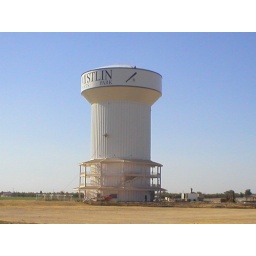
Mistlin sports park water tower under constrution